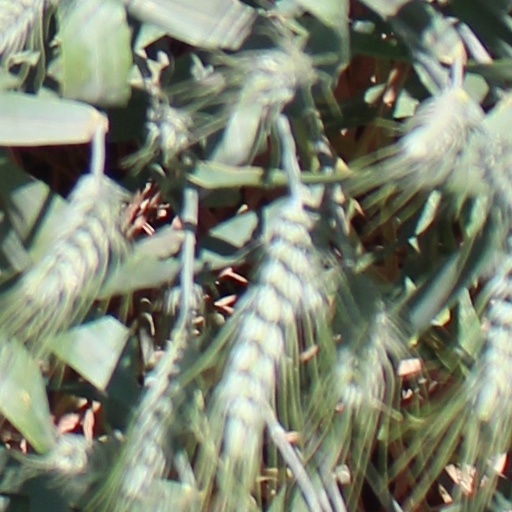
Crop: wheat